The Beginner

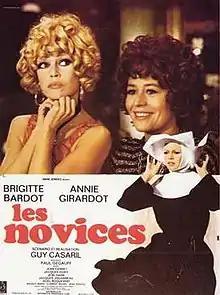

The Beginner (French: "Les Novices") is a 1970 French film starring Brigitte Bardot.